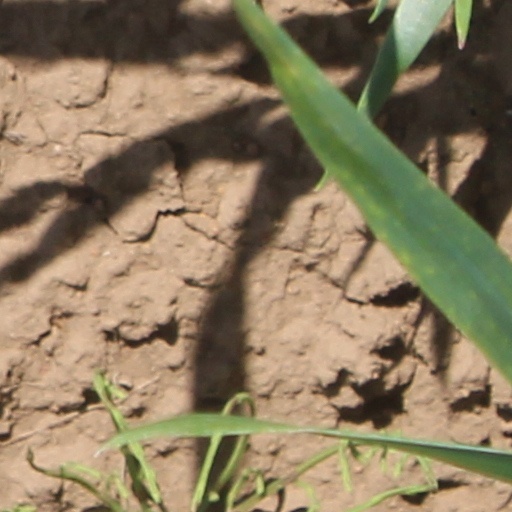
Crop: wheat